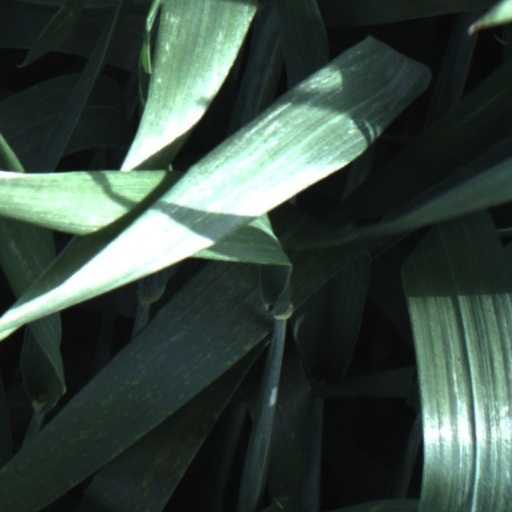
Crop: wheat